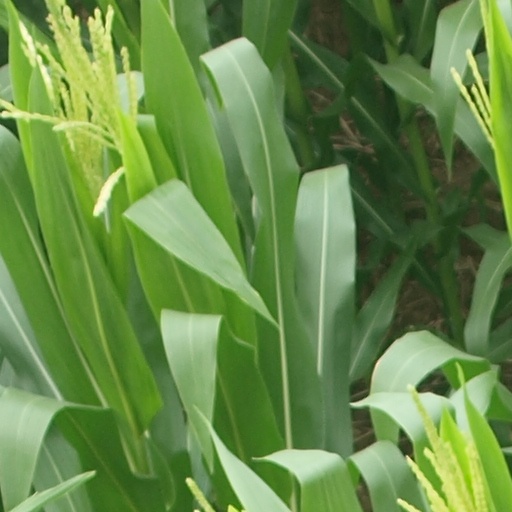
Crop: maize; corn